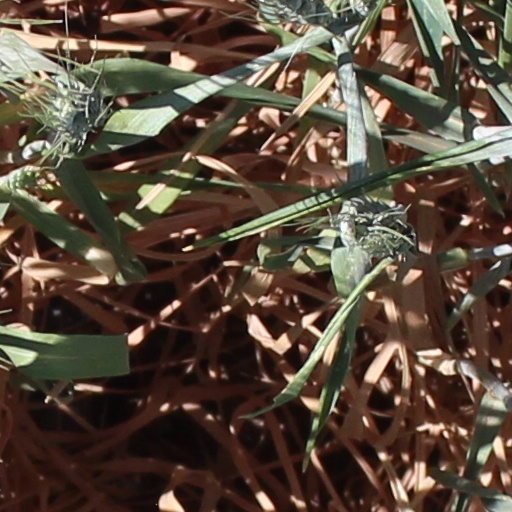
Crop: wheat